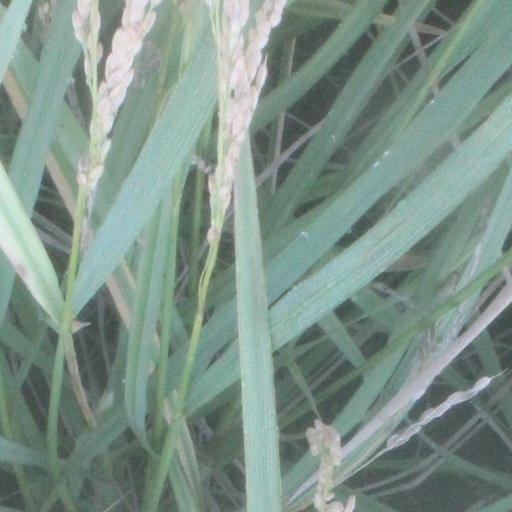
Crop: rice